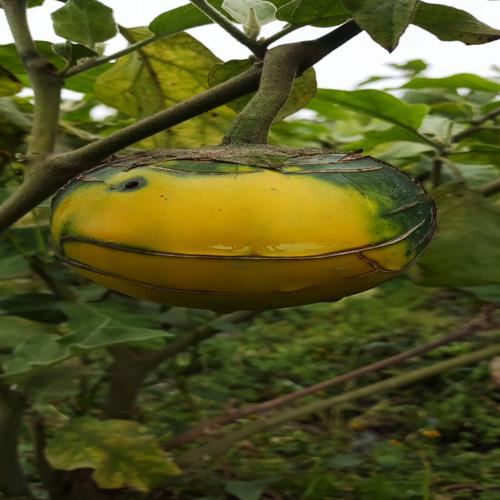
Label: Brinjal Fruit Creaking